Dolores O'Riordan

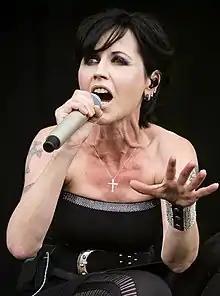
O'Riordan performing in 2016

Dolores Mary Eileen O'Riordan (6 September 1971 – 15 January 2018) was an Irish musician and singer-songwriter who achieved international fame as the lead vocalist of the rock band The Cranberries. O'Riordan was the principal songwriter of the band, and additionally performed acoustic and electric guitars. She became one of the most recognisable voices in alternative rock, and was known for her lilting mezzo-soprano voice, signature yodel, use of keening, and strong Limerick accent.